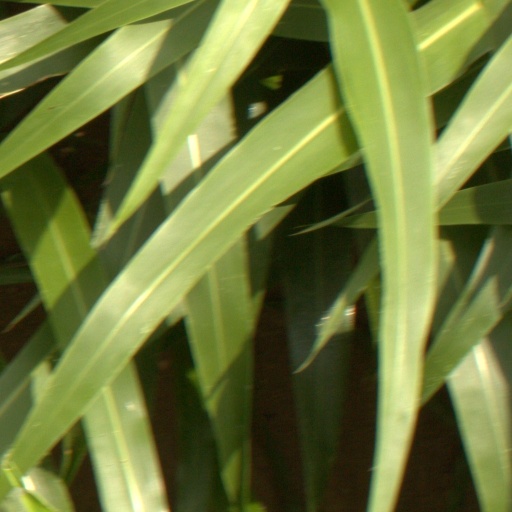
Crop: sorghum